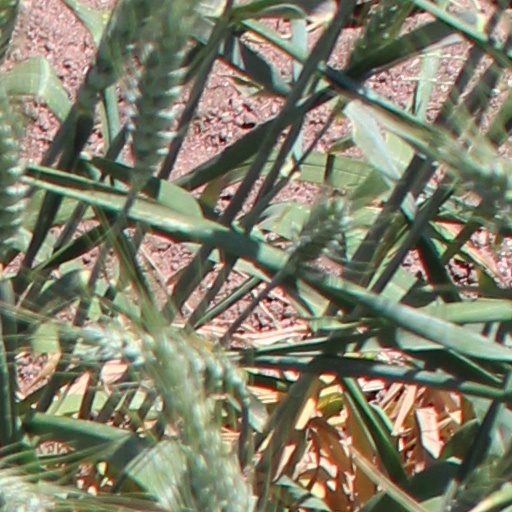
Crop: wheat